Reign of Alfonso XIII

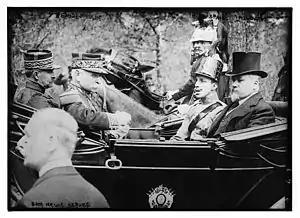
Alfonso XIII visiting Paris in 1913, a year before the outbreak of the First World War. Seated next to him the president of the Third French Republic Raymond Poincaré.

Canalejas' political project, described as "democratic regeneration", "was based on a complete nationalization of the monarchy, in line with the English or Italian experiences" and his government program was typical of the liberal interventionism that "conceived the state as the main modernizing agent of the country". Thus he tackled all the problems of the moment, among them the "religious question" was one of his priorities. The ultimate goal of Canalejas, according to Javier Tusell, was to achieve a "friendly" separation of Church and State "which [Canalejas] wanted to achieve through negotiations carried out as discreetly as possible". The problem was that the Vatican, "which in those years was obsessed with the condemnation of modernism", was not willing to modify the privileged position of the Catholic Church in Spain.